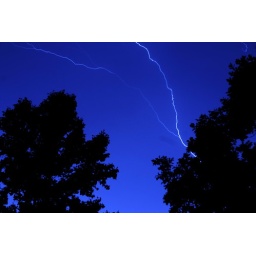
shot in RAW, used a different white balance for the neon blue sky.